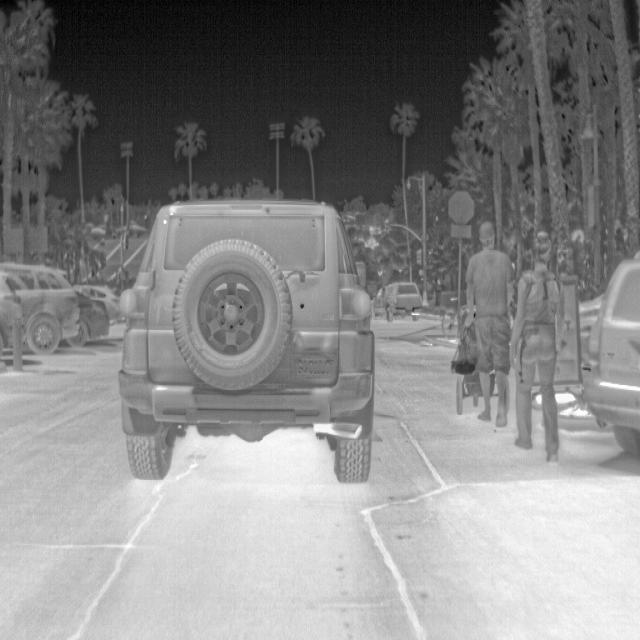
Detected objects:
label: person
label: person